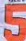
Number: 5